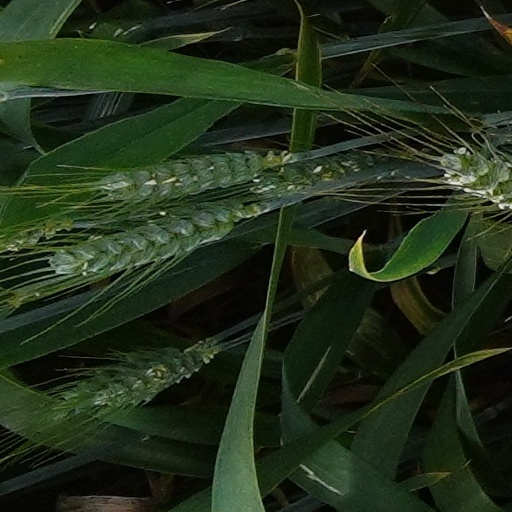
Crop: wheat